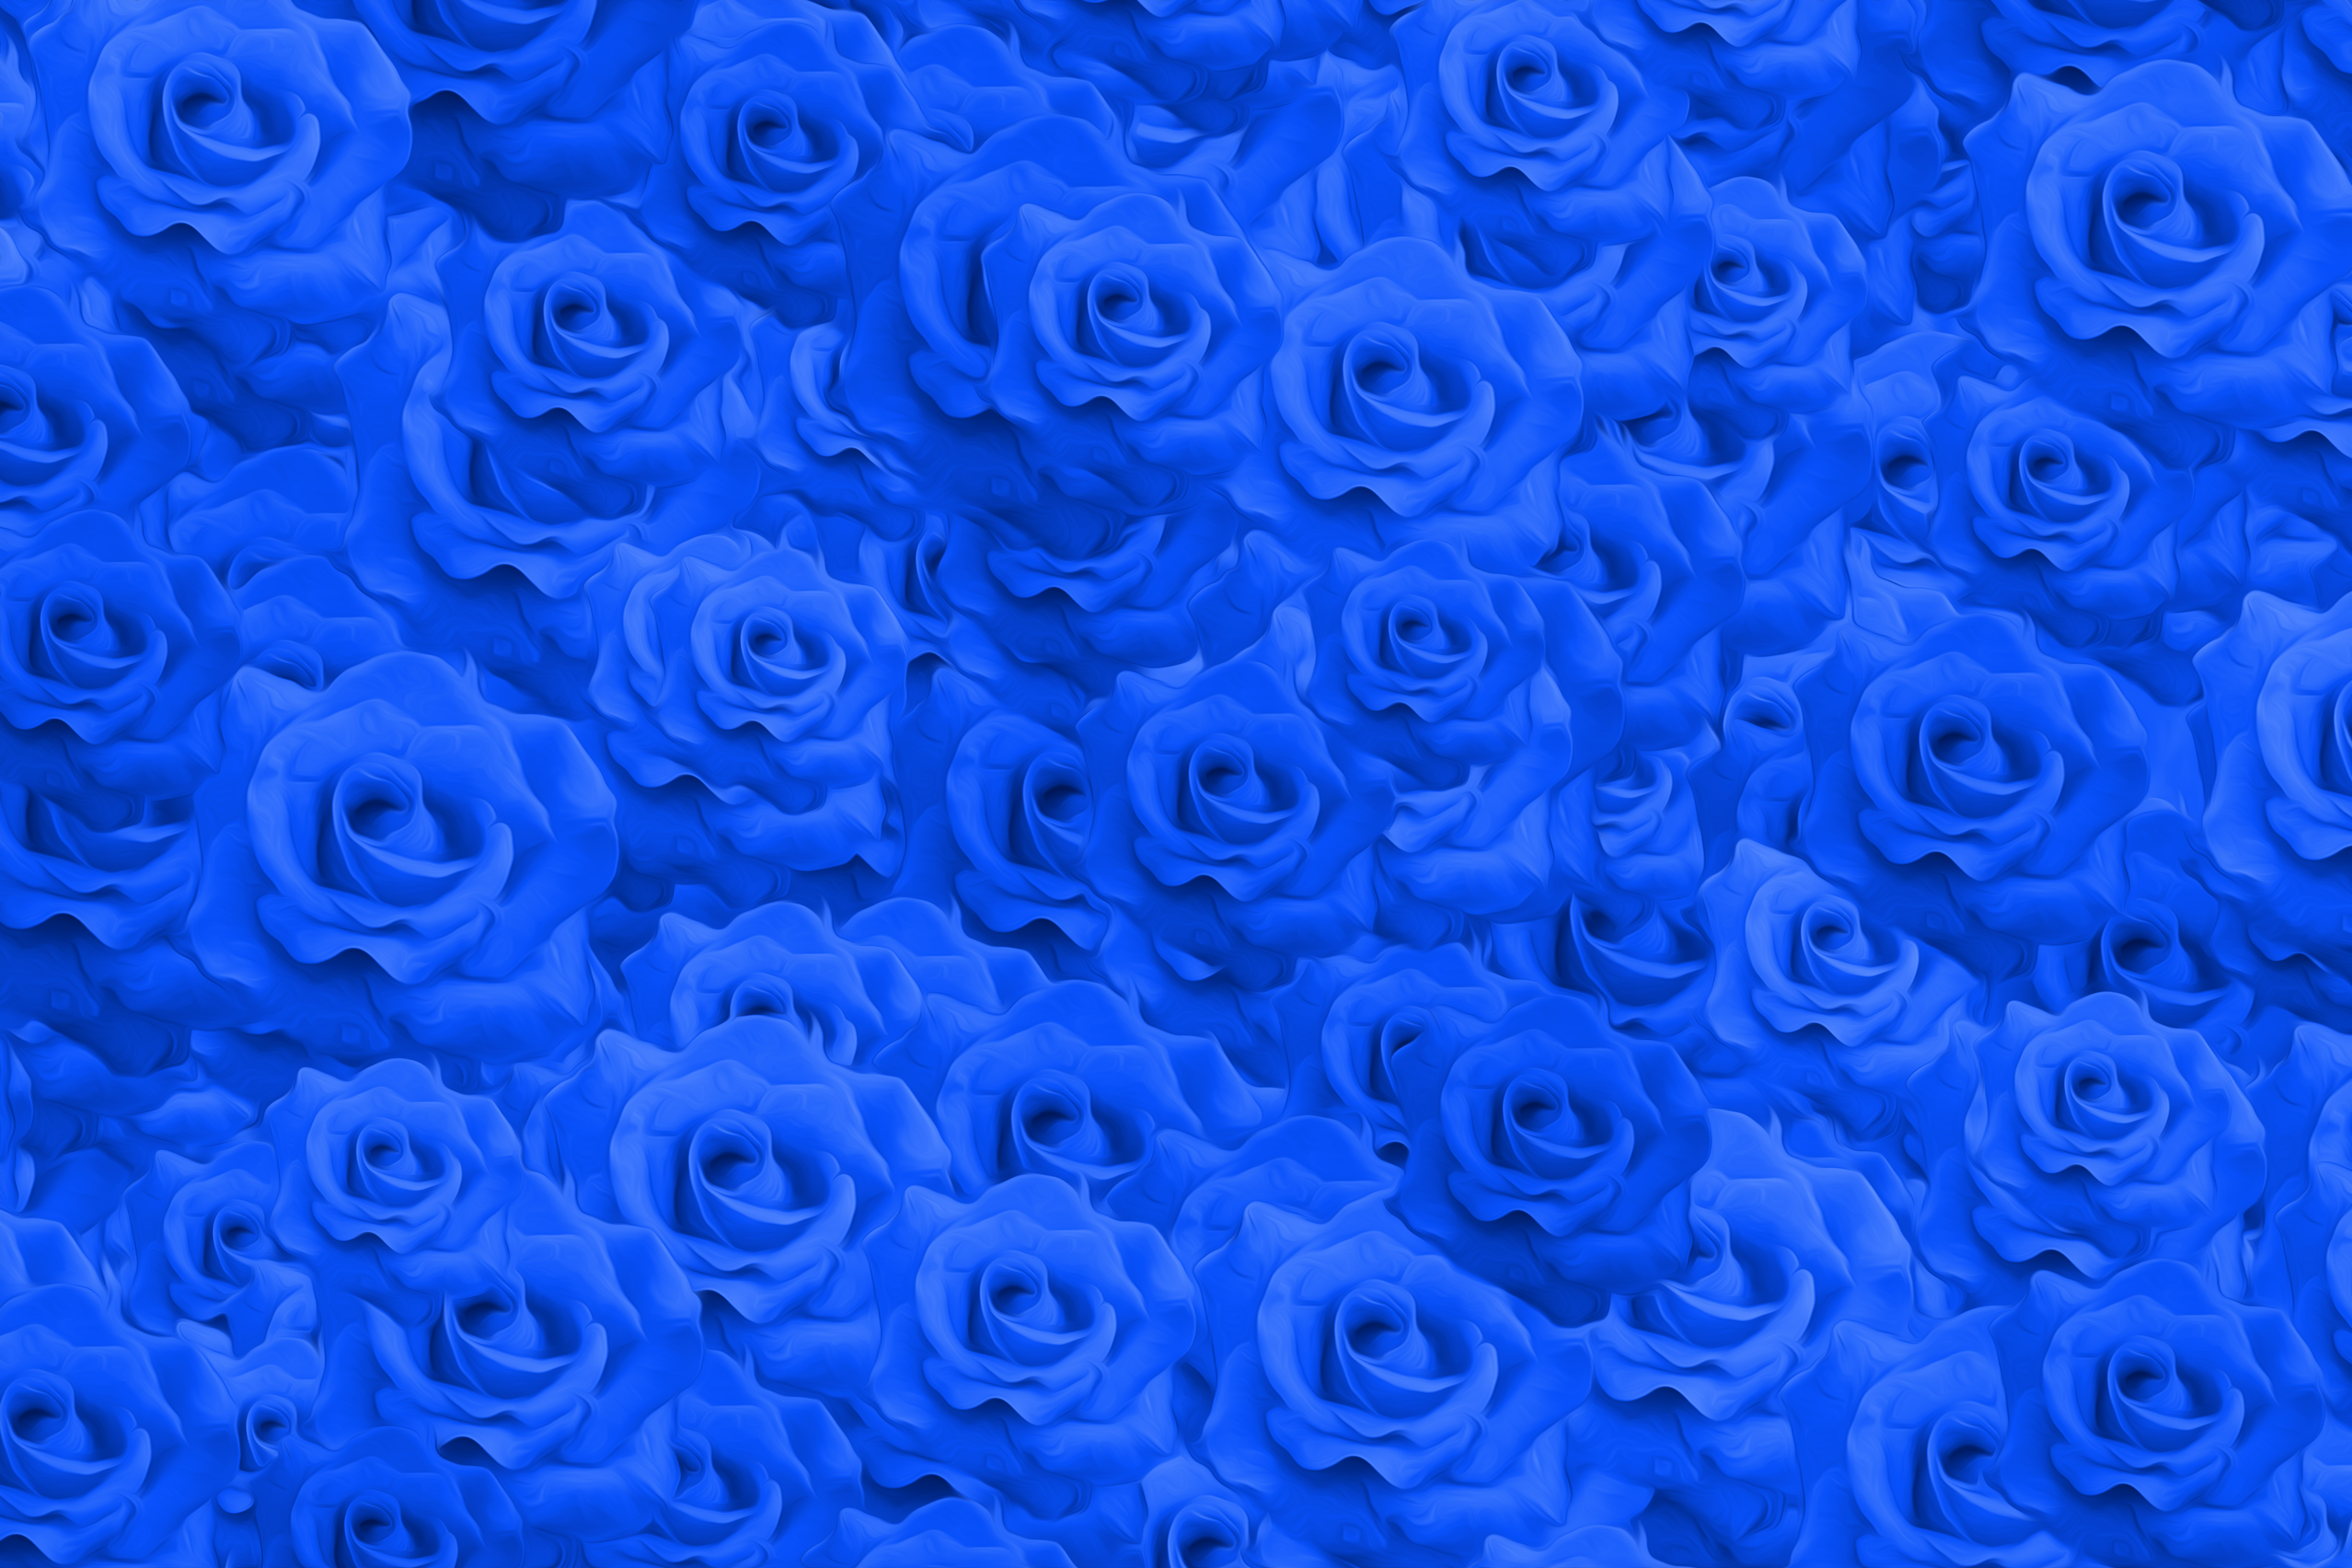
texture, backgrounds, pattern, decorating, rose, bright, flower, color, wallpaper, blue, rose family, garden roses, cobalt blue, blue rose, electric blue, petal, rose order, flowering plant, computer wallpaper, annual plant, herbaceous plant